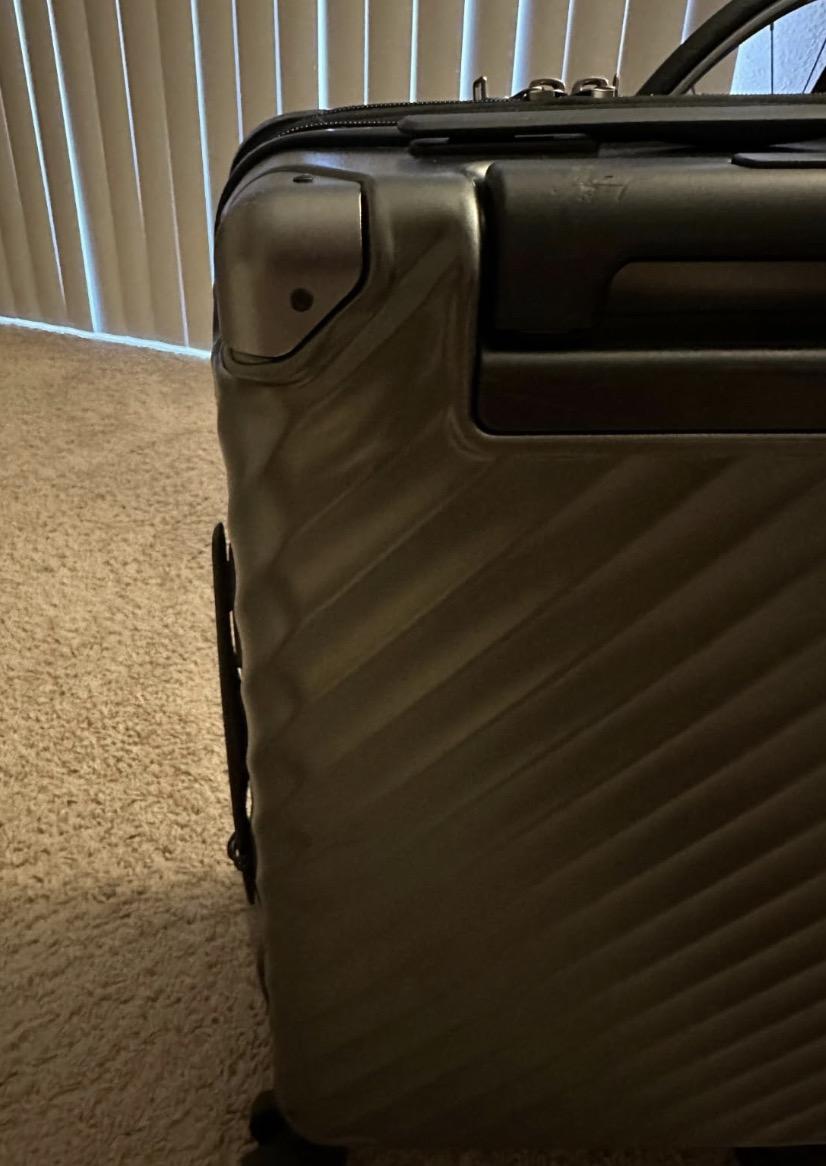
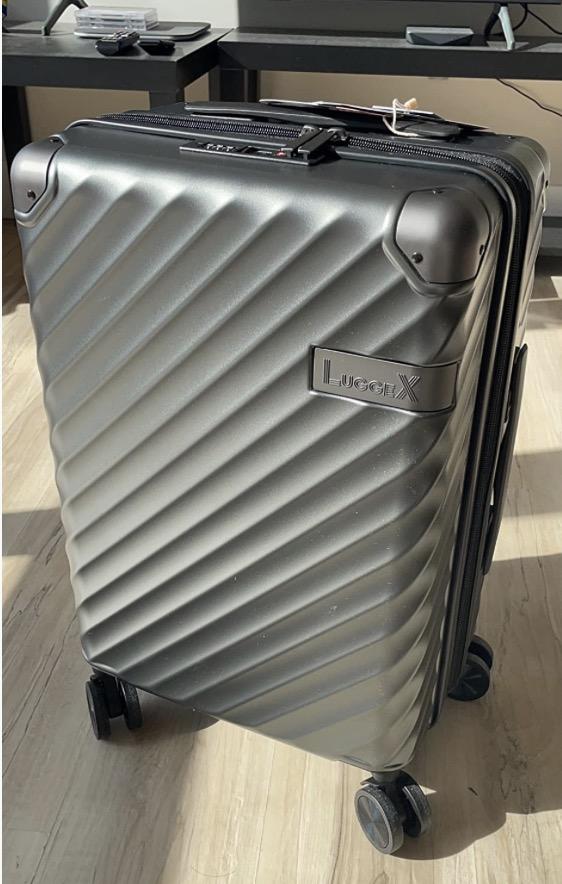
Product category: misc
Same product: yes